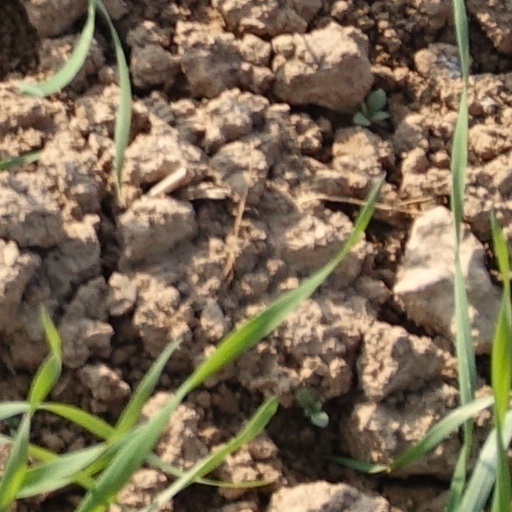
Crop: wheat